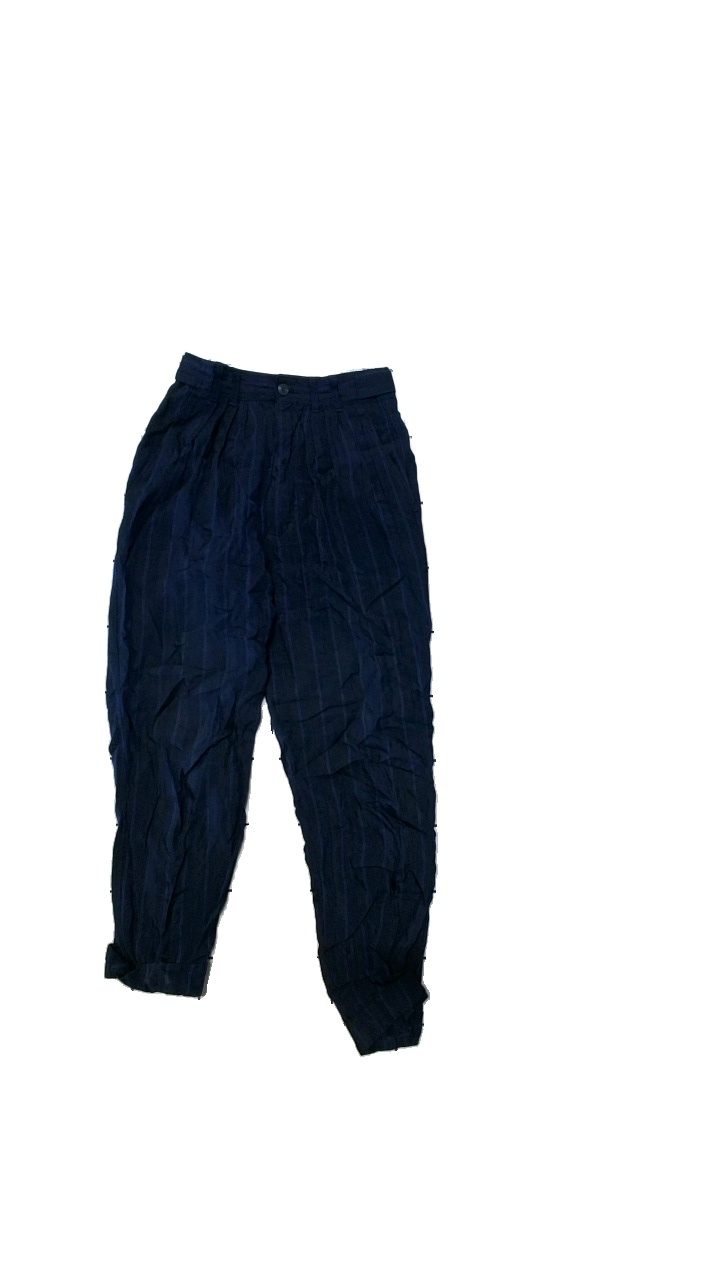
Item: Trousers (Ladies)
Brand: Inwear
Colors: Blue
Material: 100% viscose
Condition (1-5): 5
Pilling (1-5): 5
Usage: Reuse
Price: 50-100